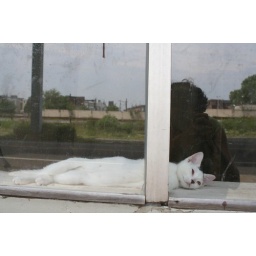
kitty and me in window